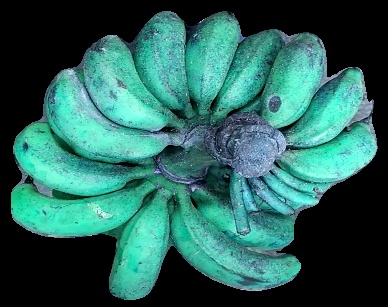
Variety: rasbale
Grade: grade3